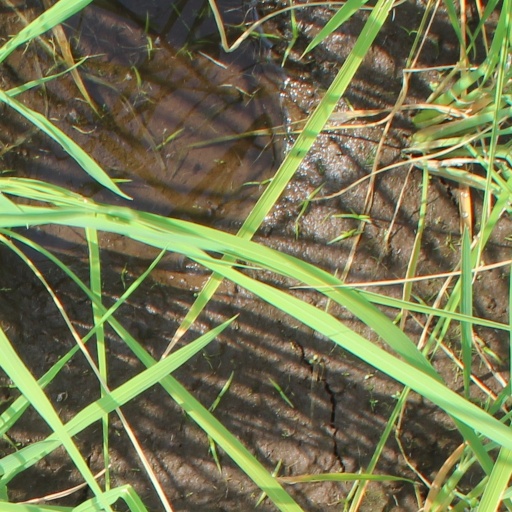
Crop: rice